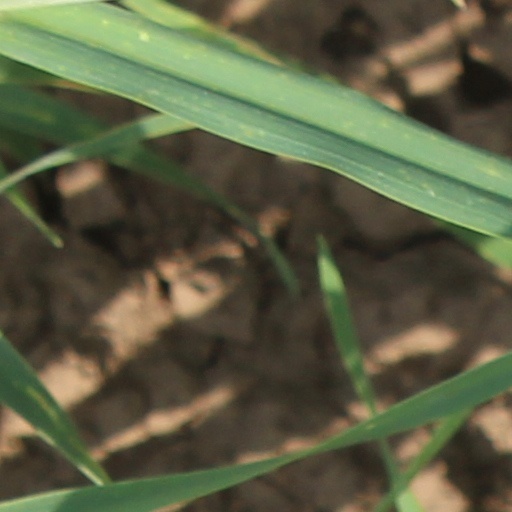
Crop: wheat